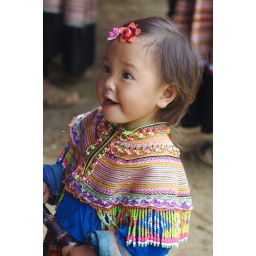
Little girl in flower market-North Vietnam